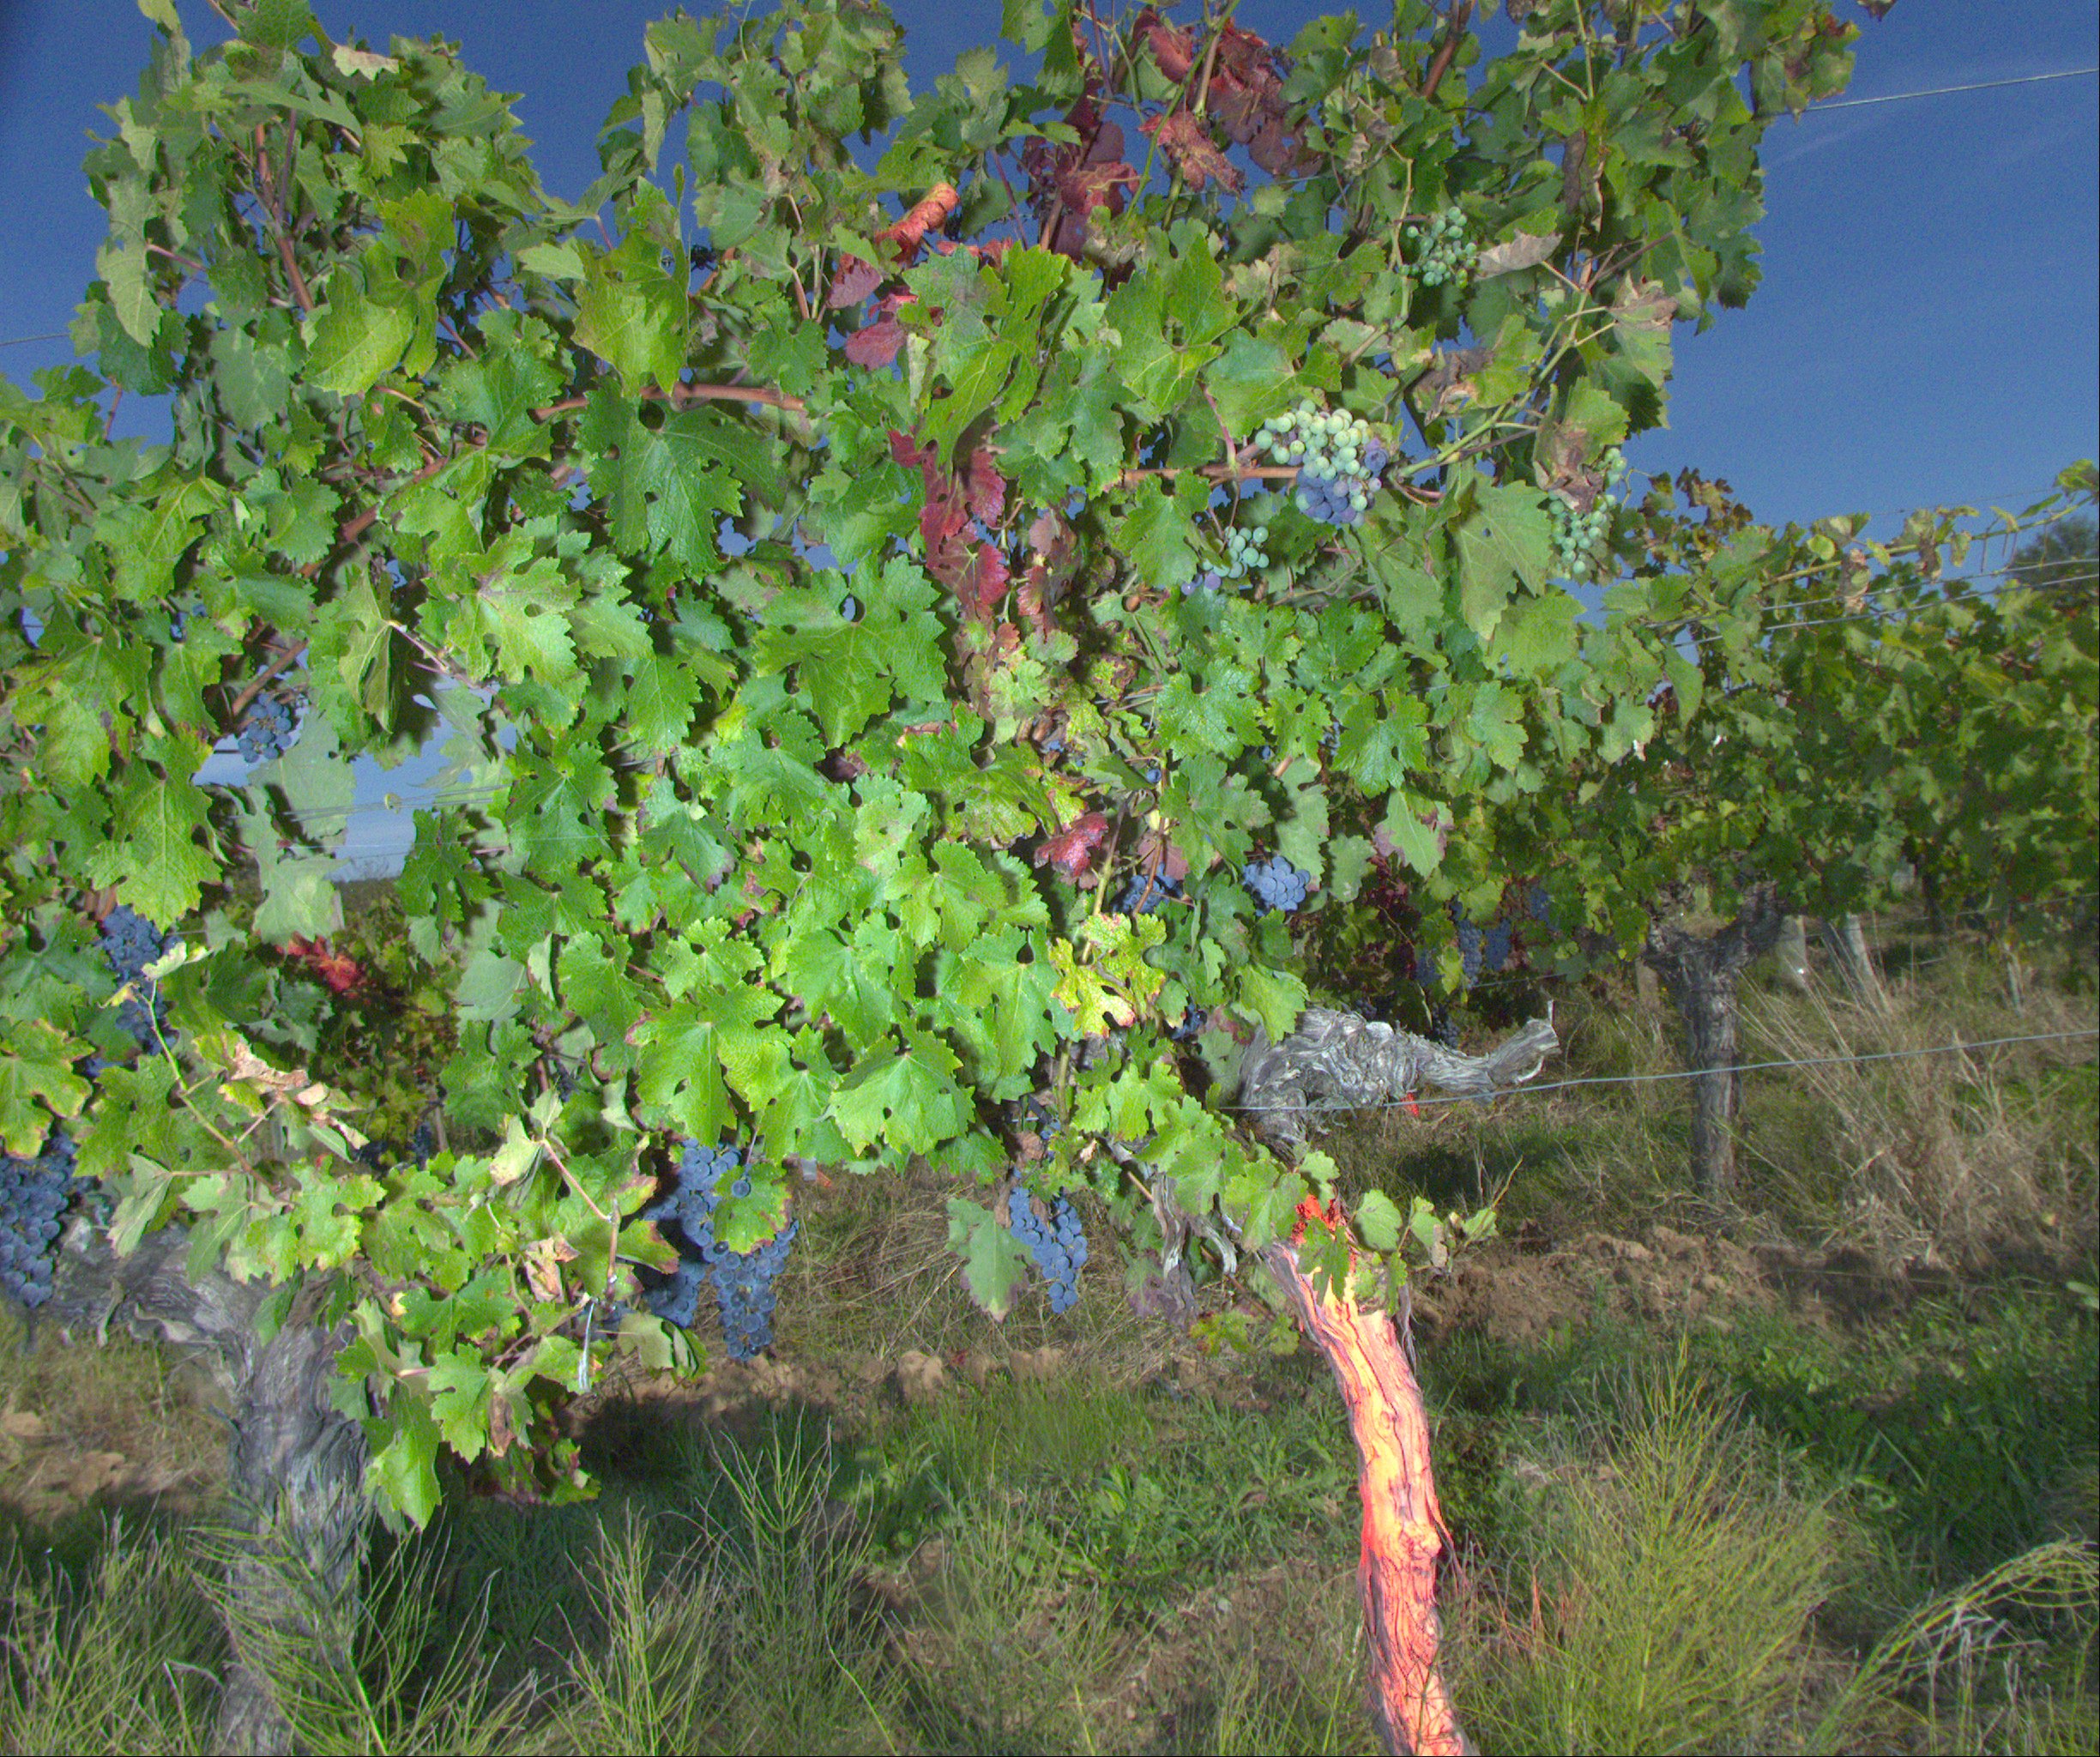
Grape variety: cabernet-sauvignon
Disease: Flavescence dorée (fd)